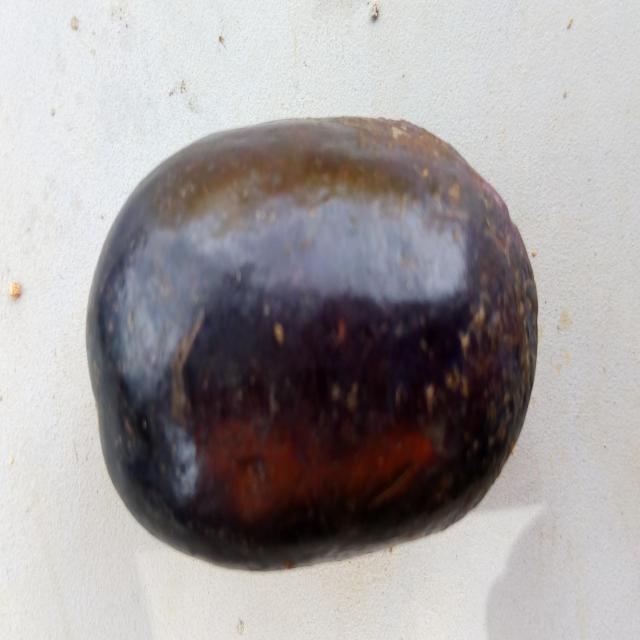
Plum grade: spotted